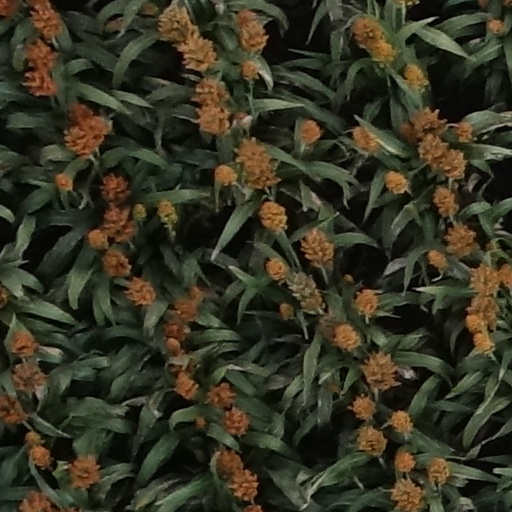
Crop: sorghum